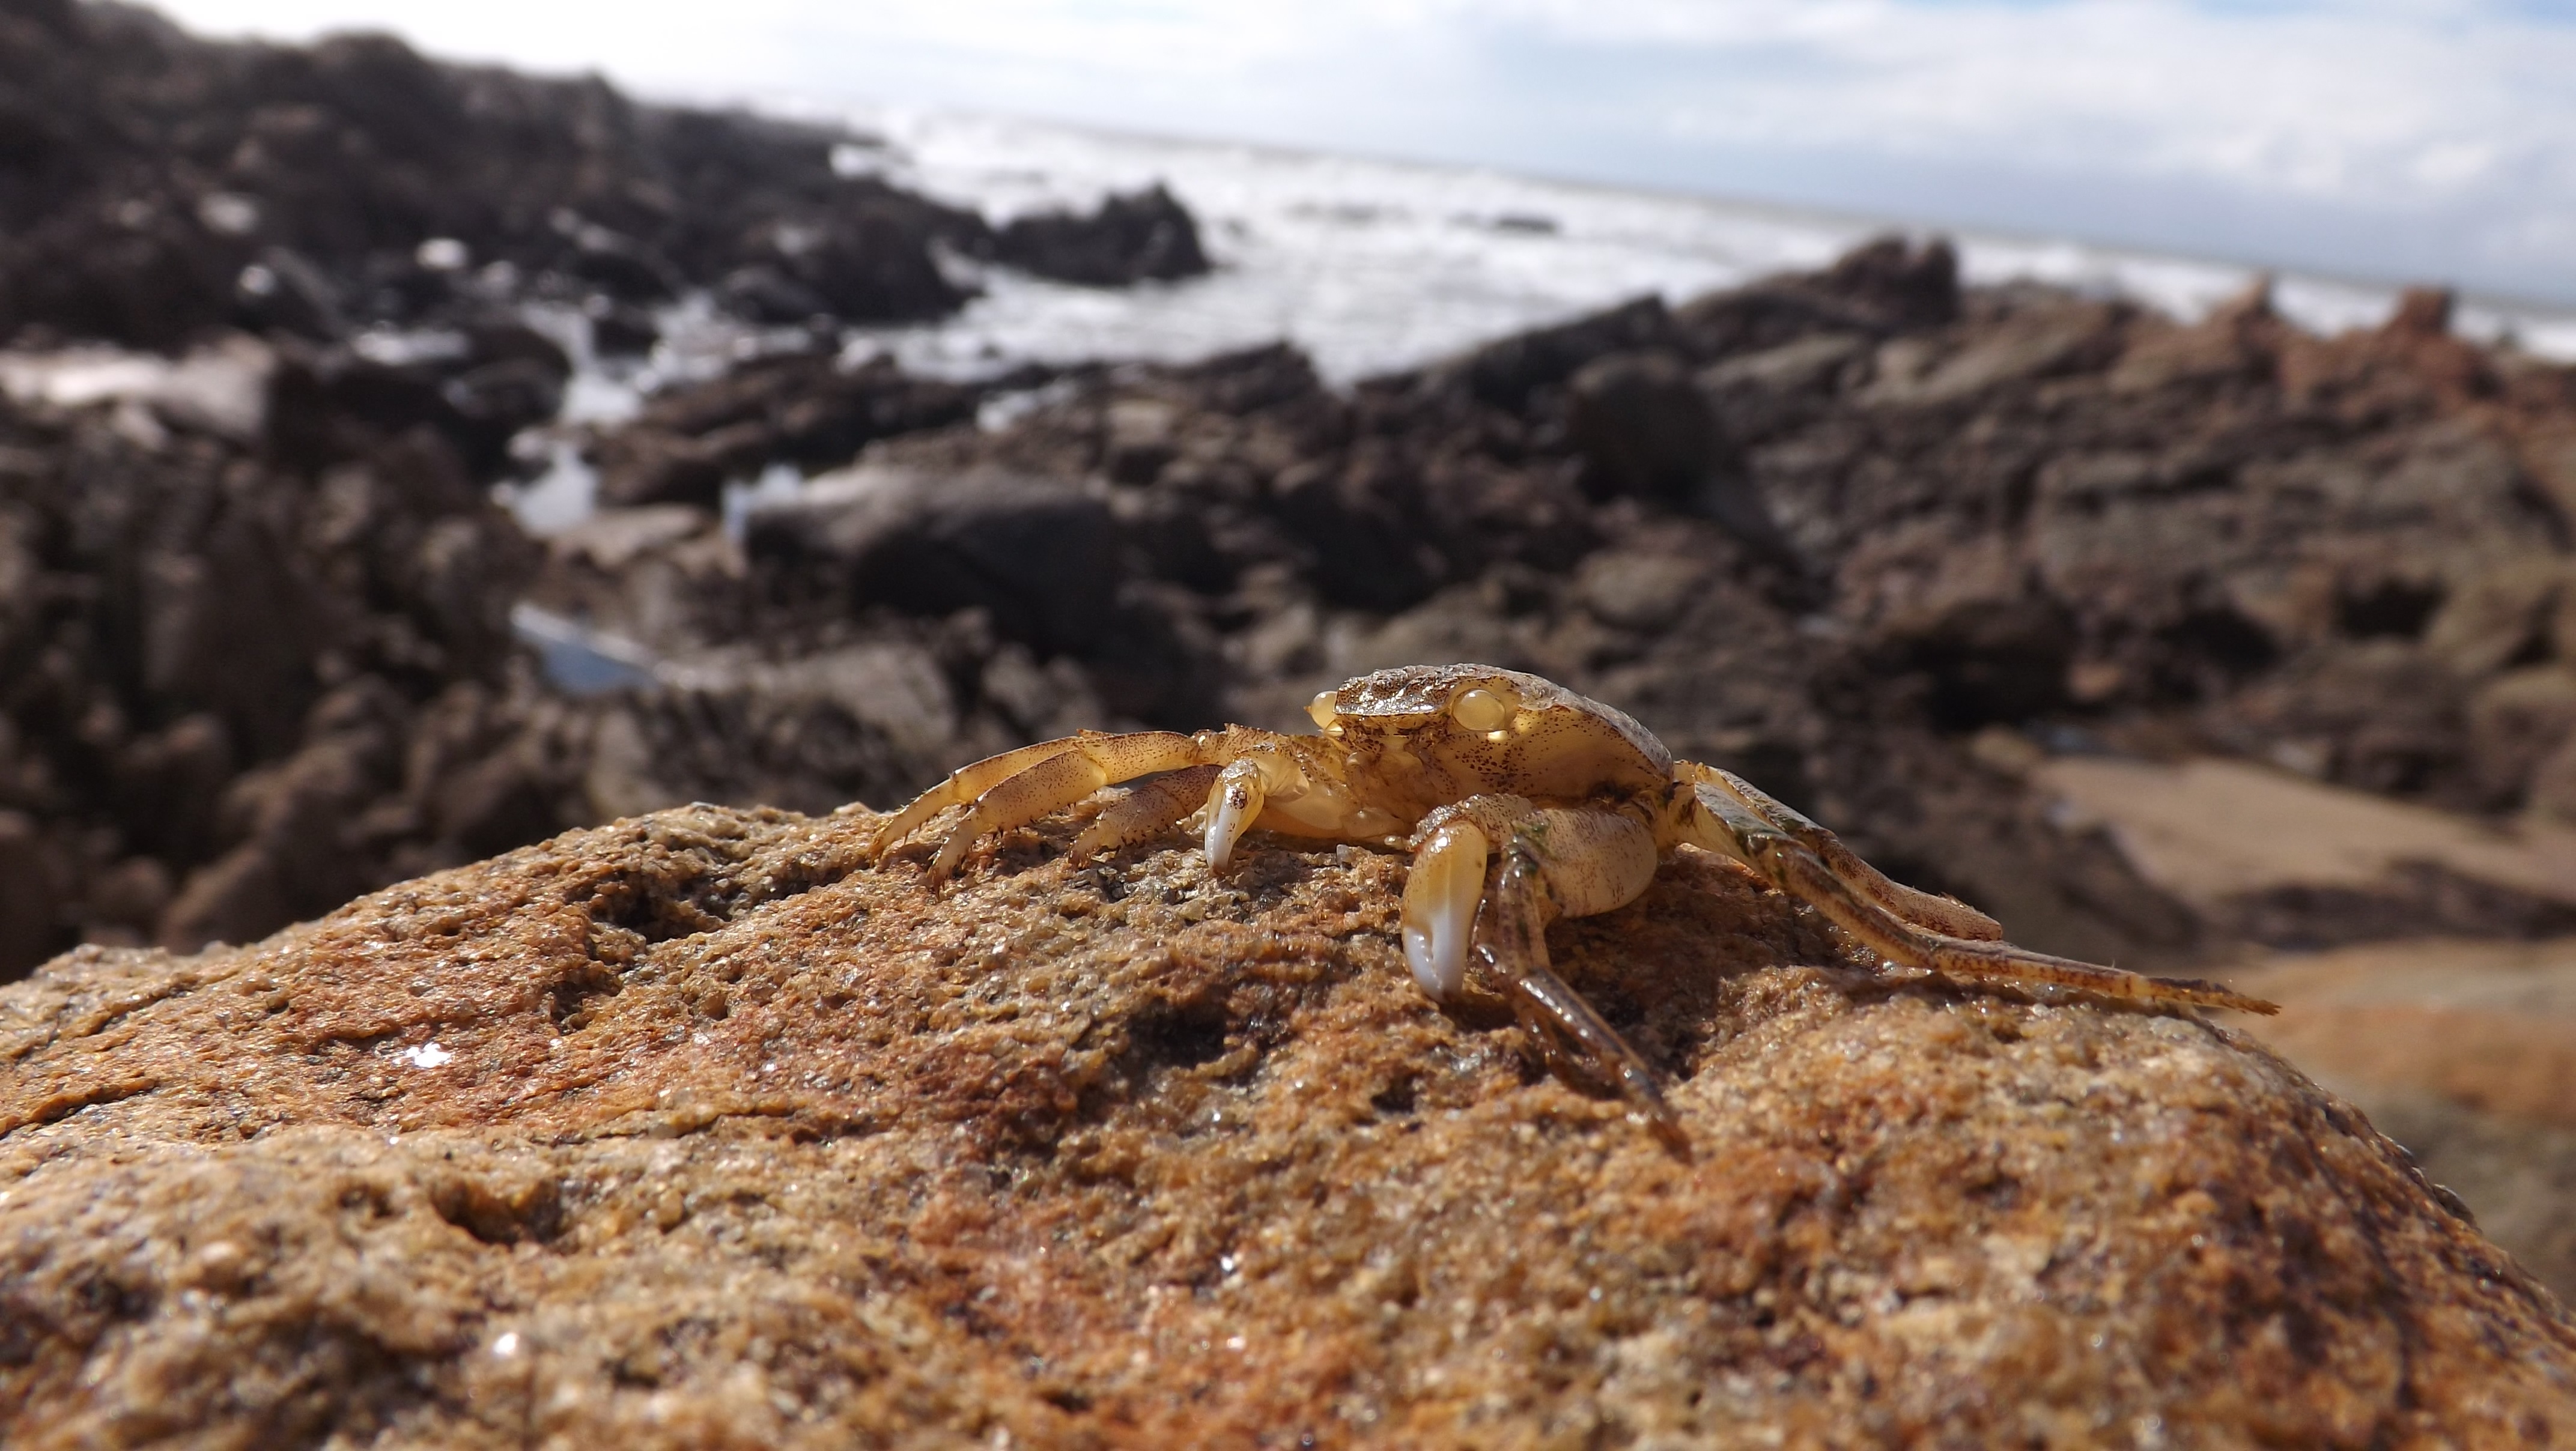
beach, sea, nature, sand, rock, ocean, wildlife, insect, soil, fauna, crab, invertebrate, macro photography